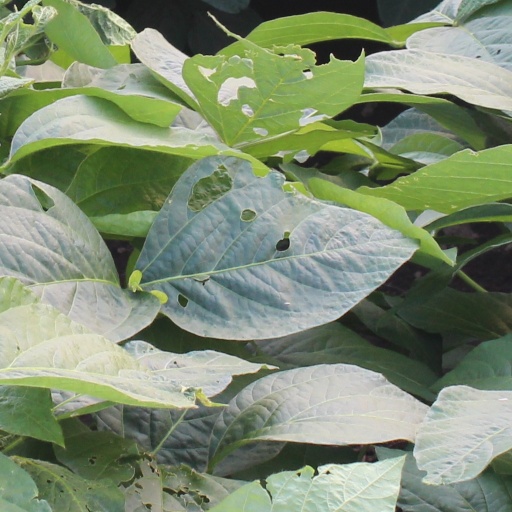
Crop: soybean